BBC Television Shakespeare

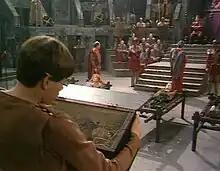
Young Lucius stares at the body of Aaron's baby, with his father in the background, out of focus, being inaugurated as the new emperor.

The music in this episode was created by Anthony Rooley, who wrote new arrangements of works from Shakespeare's own time, such as John Dowland's piece 'Lachrimae'. Performed by The Consort of Musicke, other musicians whose music was used include William Byrd, Thomas Campion, Anthony Holborne, John Johnson, Thomas Morley and Orazio Vecchi. As no original music was used, Stephen Oliver's theme from seasons three to five was used for the opening titles.